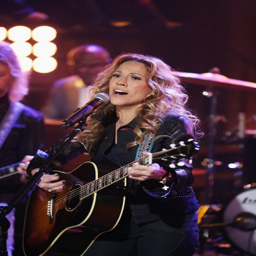
with stroke of her guitar , country artist makes it look